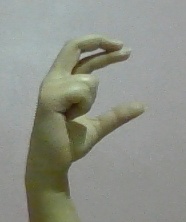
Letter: thal